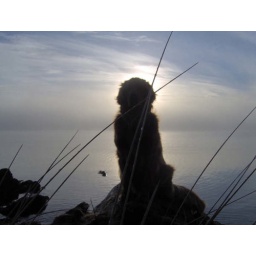
My dog sitting on a rock out in the water in the fog.